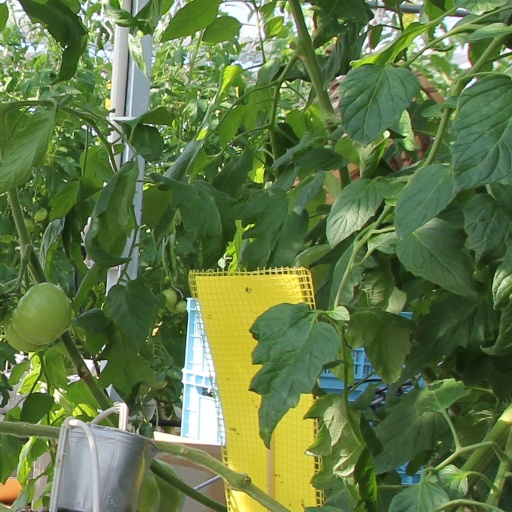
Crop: tomato